Reggie Jackson

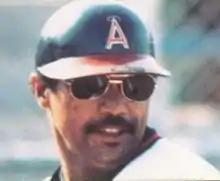
Jackson in 1983 as a member of the California Angels.

Jackson became a free-agent again once the 1981 season was over. The owner of the California Angels, entertainer Gene Autry, had heard of Jackson's desire to return to California to play, and signed him to a five-year contract.